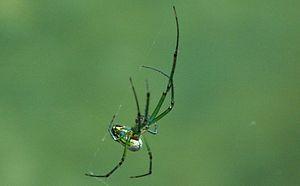
Leucauge est un genre d'araignées aranéomorphes de la famille des Tetragnathidae.